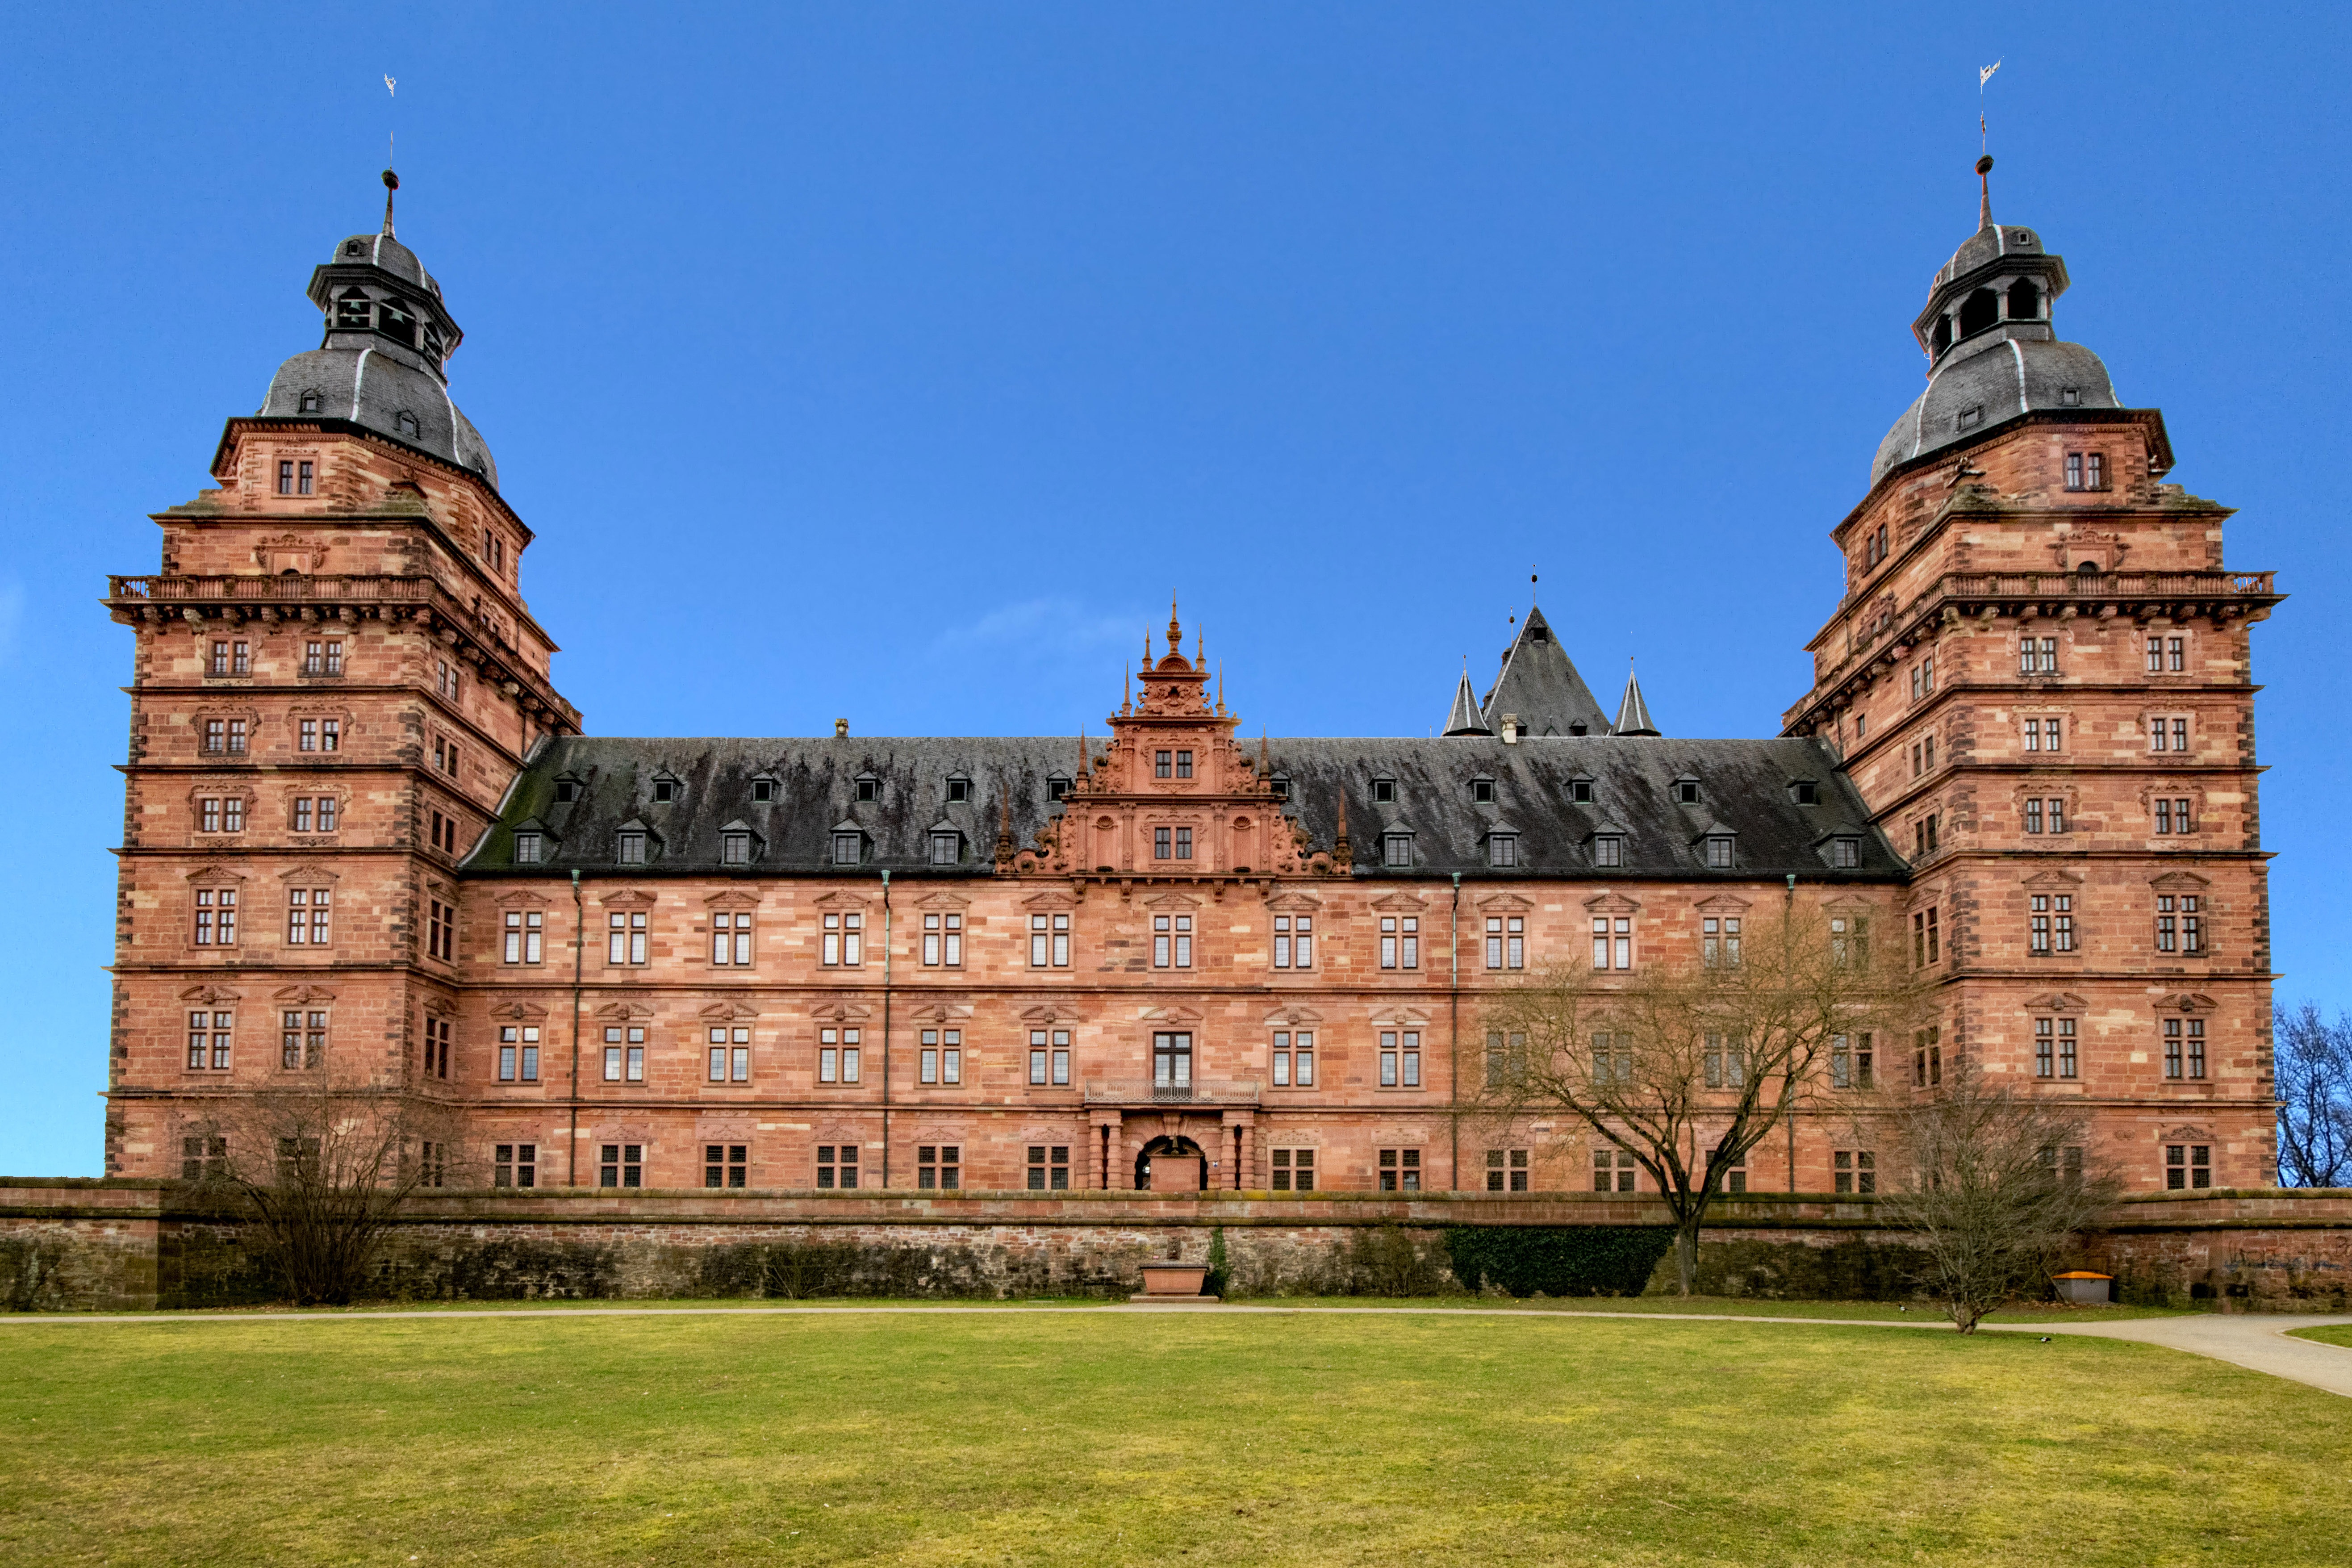
building, chateau, palace, tower, castle, landmark, place of worship, places of interest, old town, monastery, germany, bavaria, estate, stately home, unesco world heritage site, aschaffenburg, lower franconia, historic site, closed johannisburg